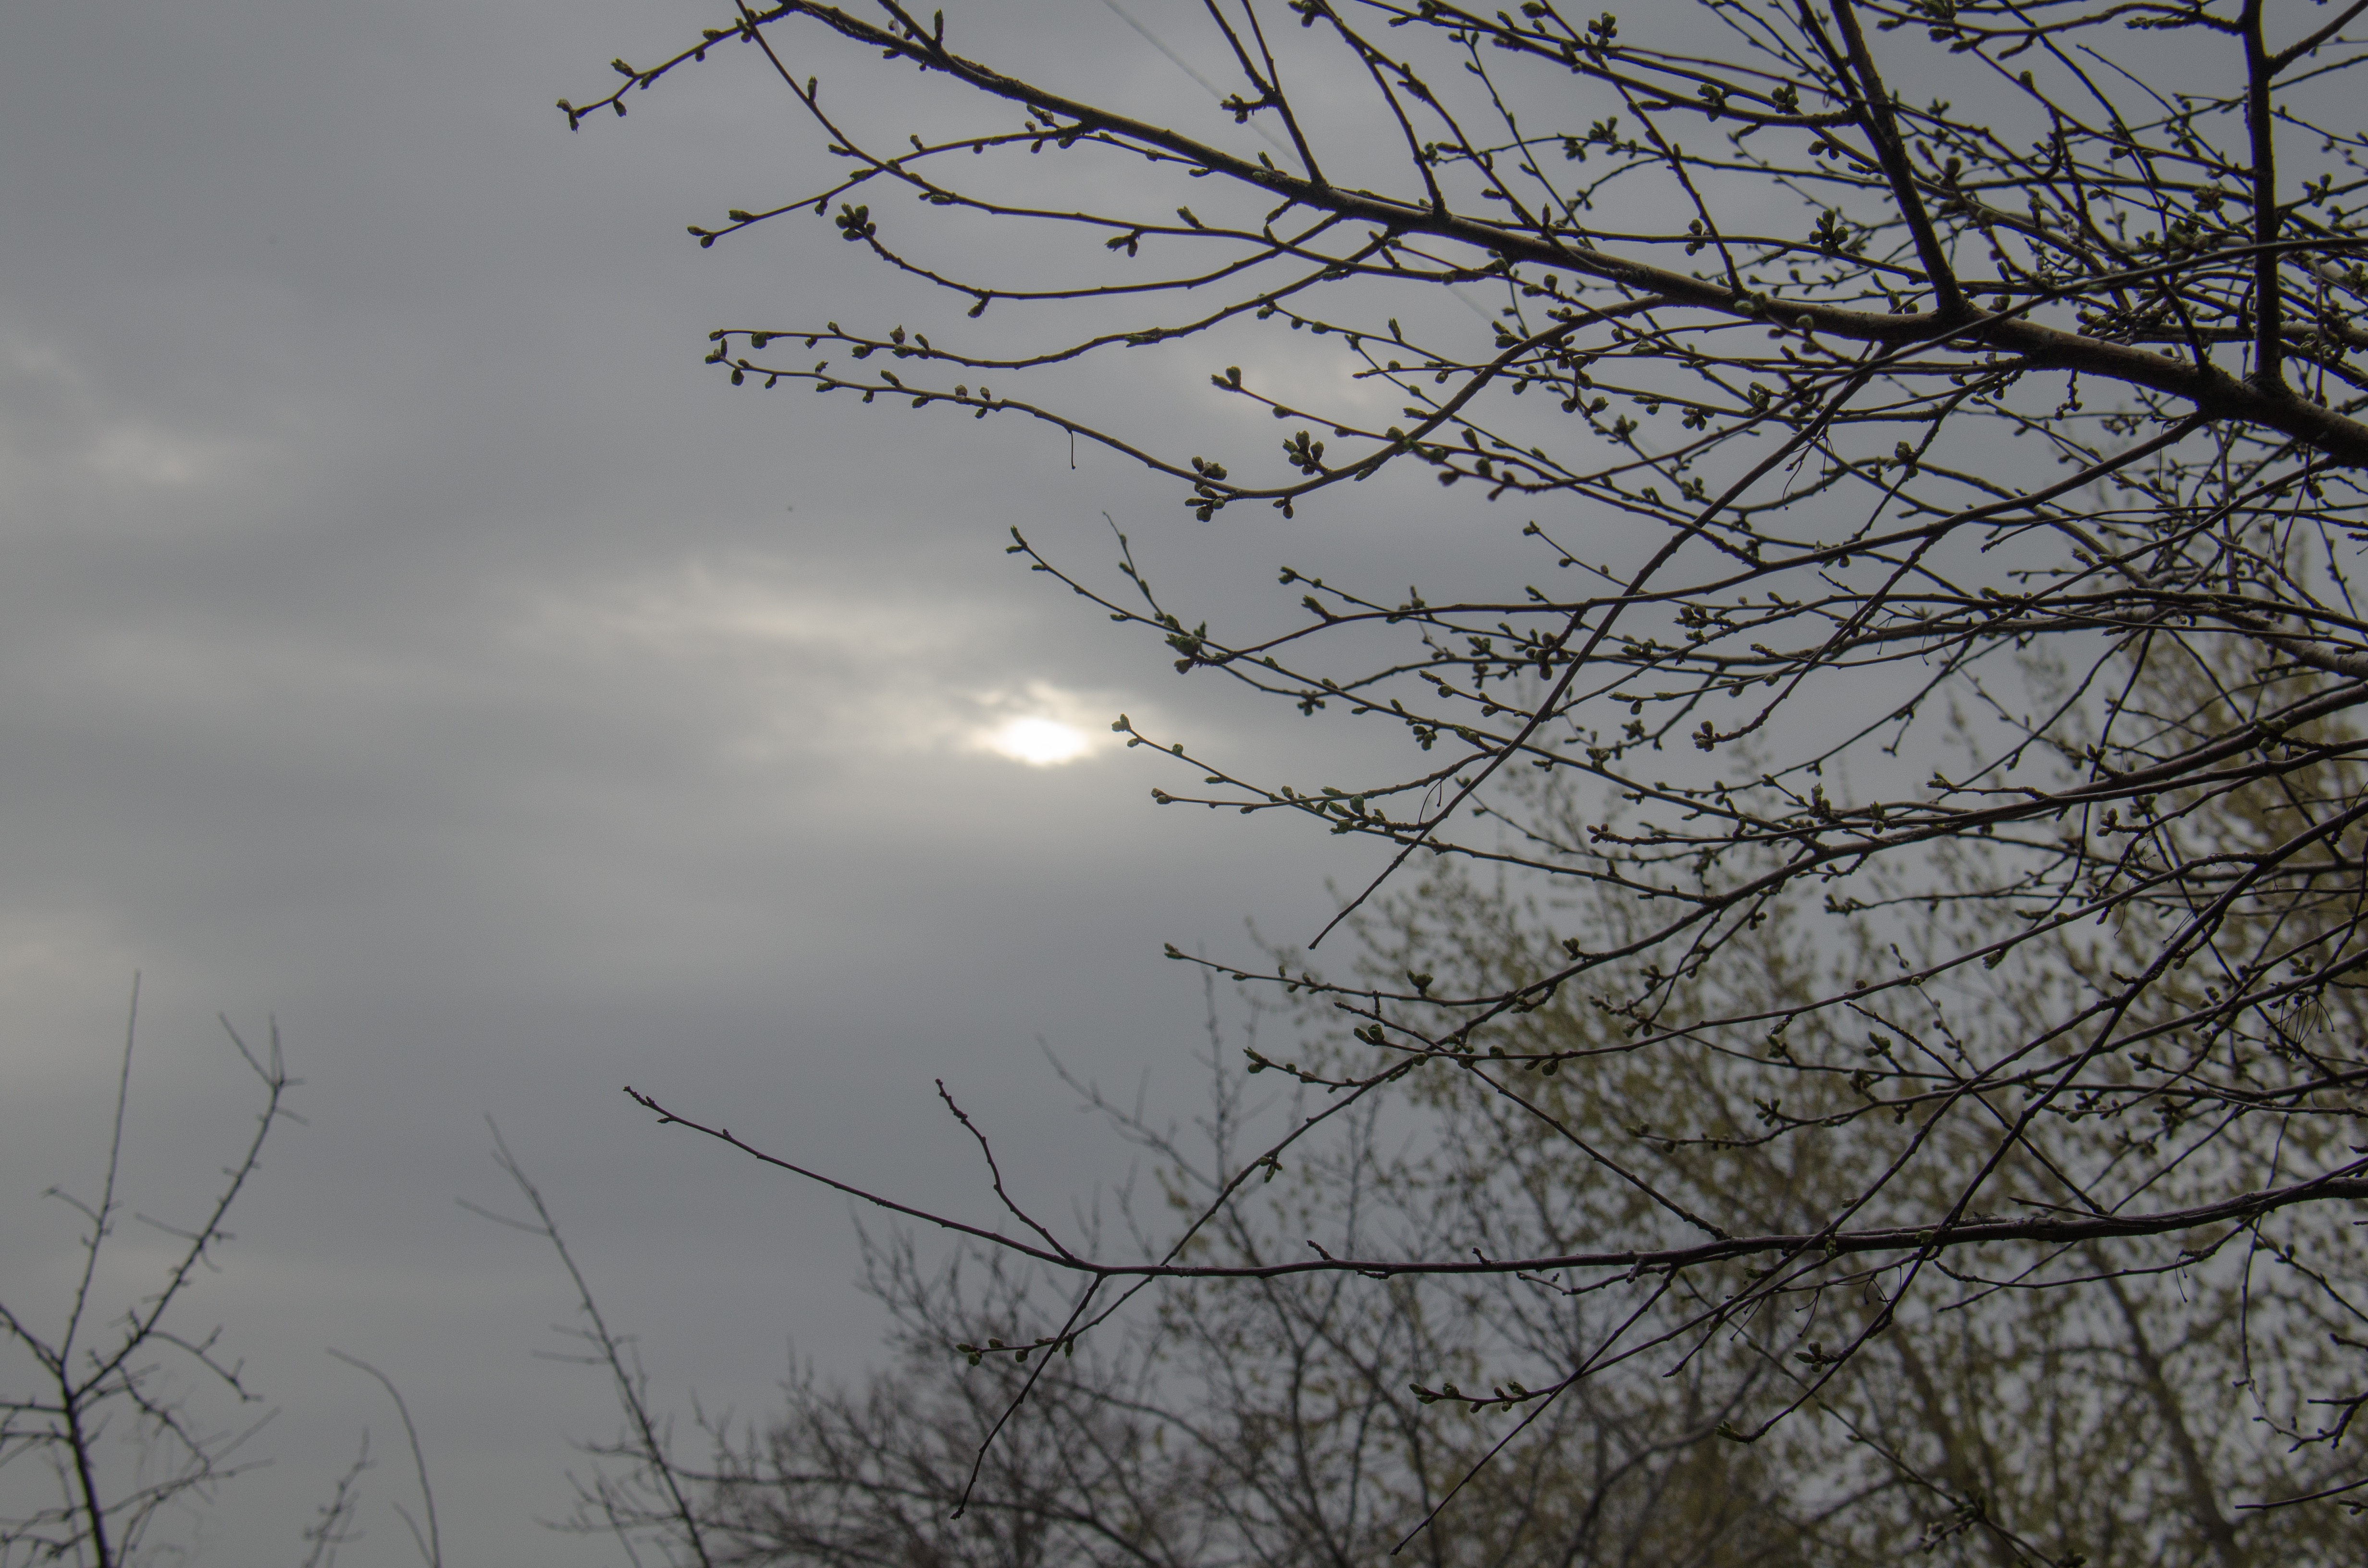
tree, nature, branch, snow, winter, cloud, plant, sky, sunlight, morning, leaf, flower, frost, evening, twilight, spring, weather, season, twig, april, kidney, freezing, atmospheric phenomenon, woody plant